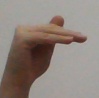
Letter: khaa